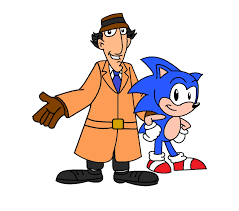
Portrait style: Cartoon Portrait